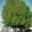
Label: oak_tree